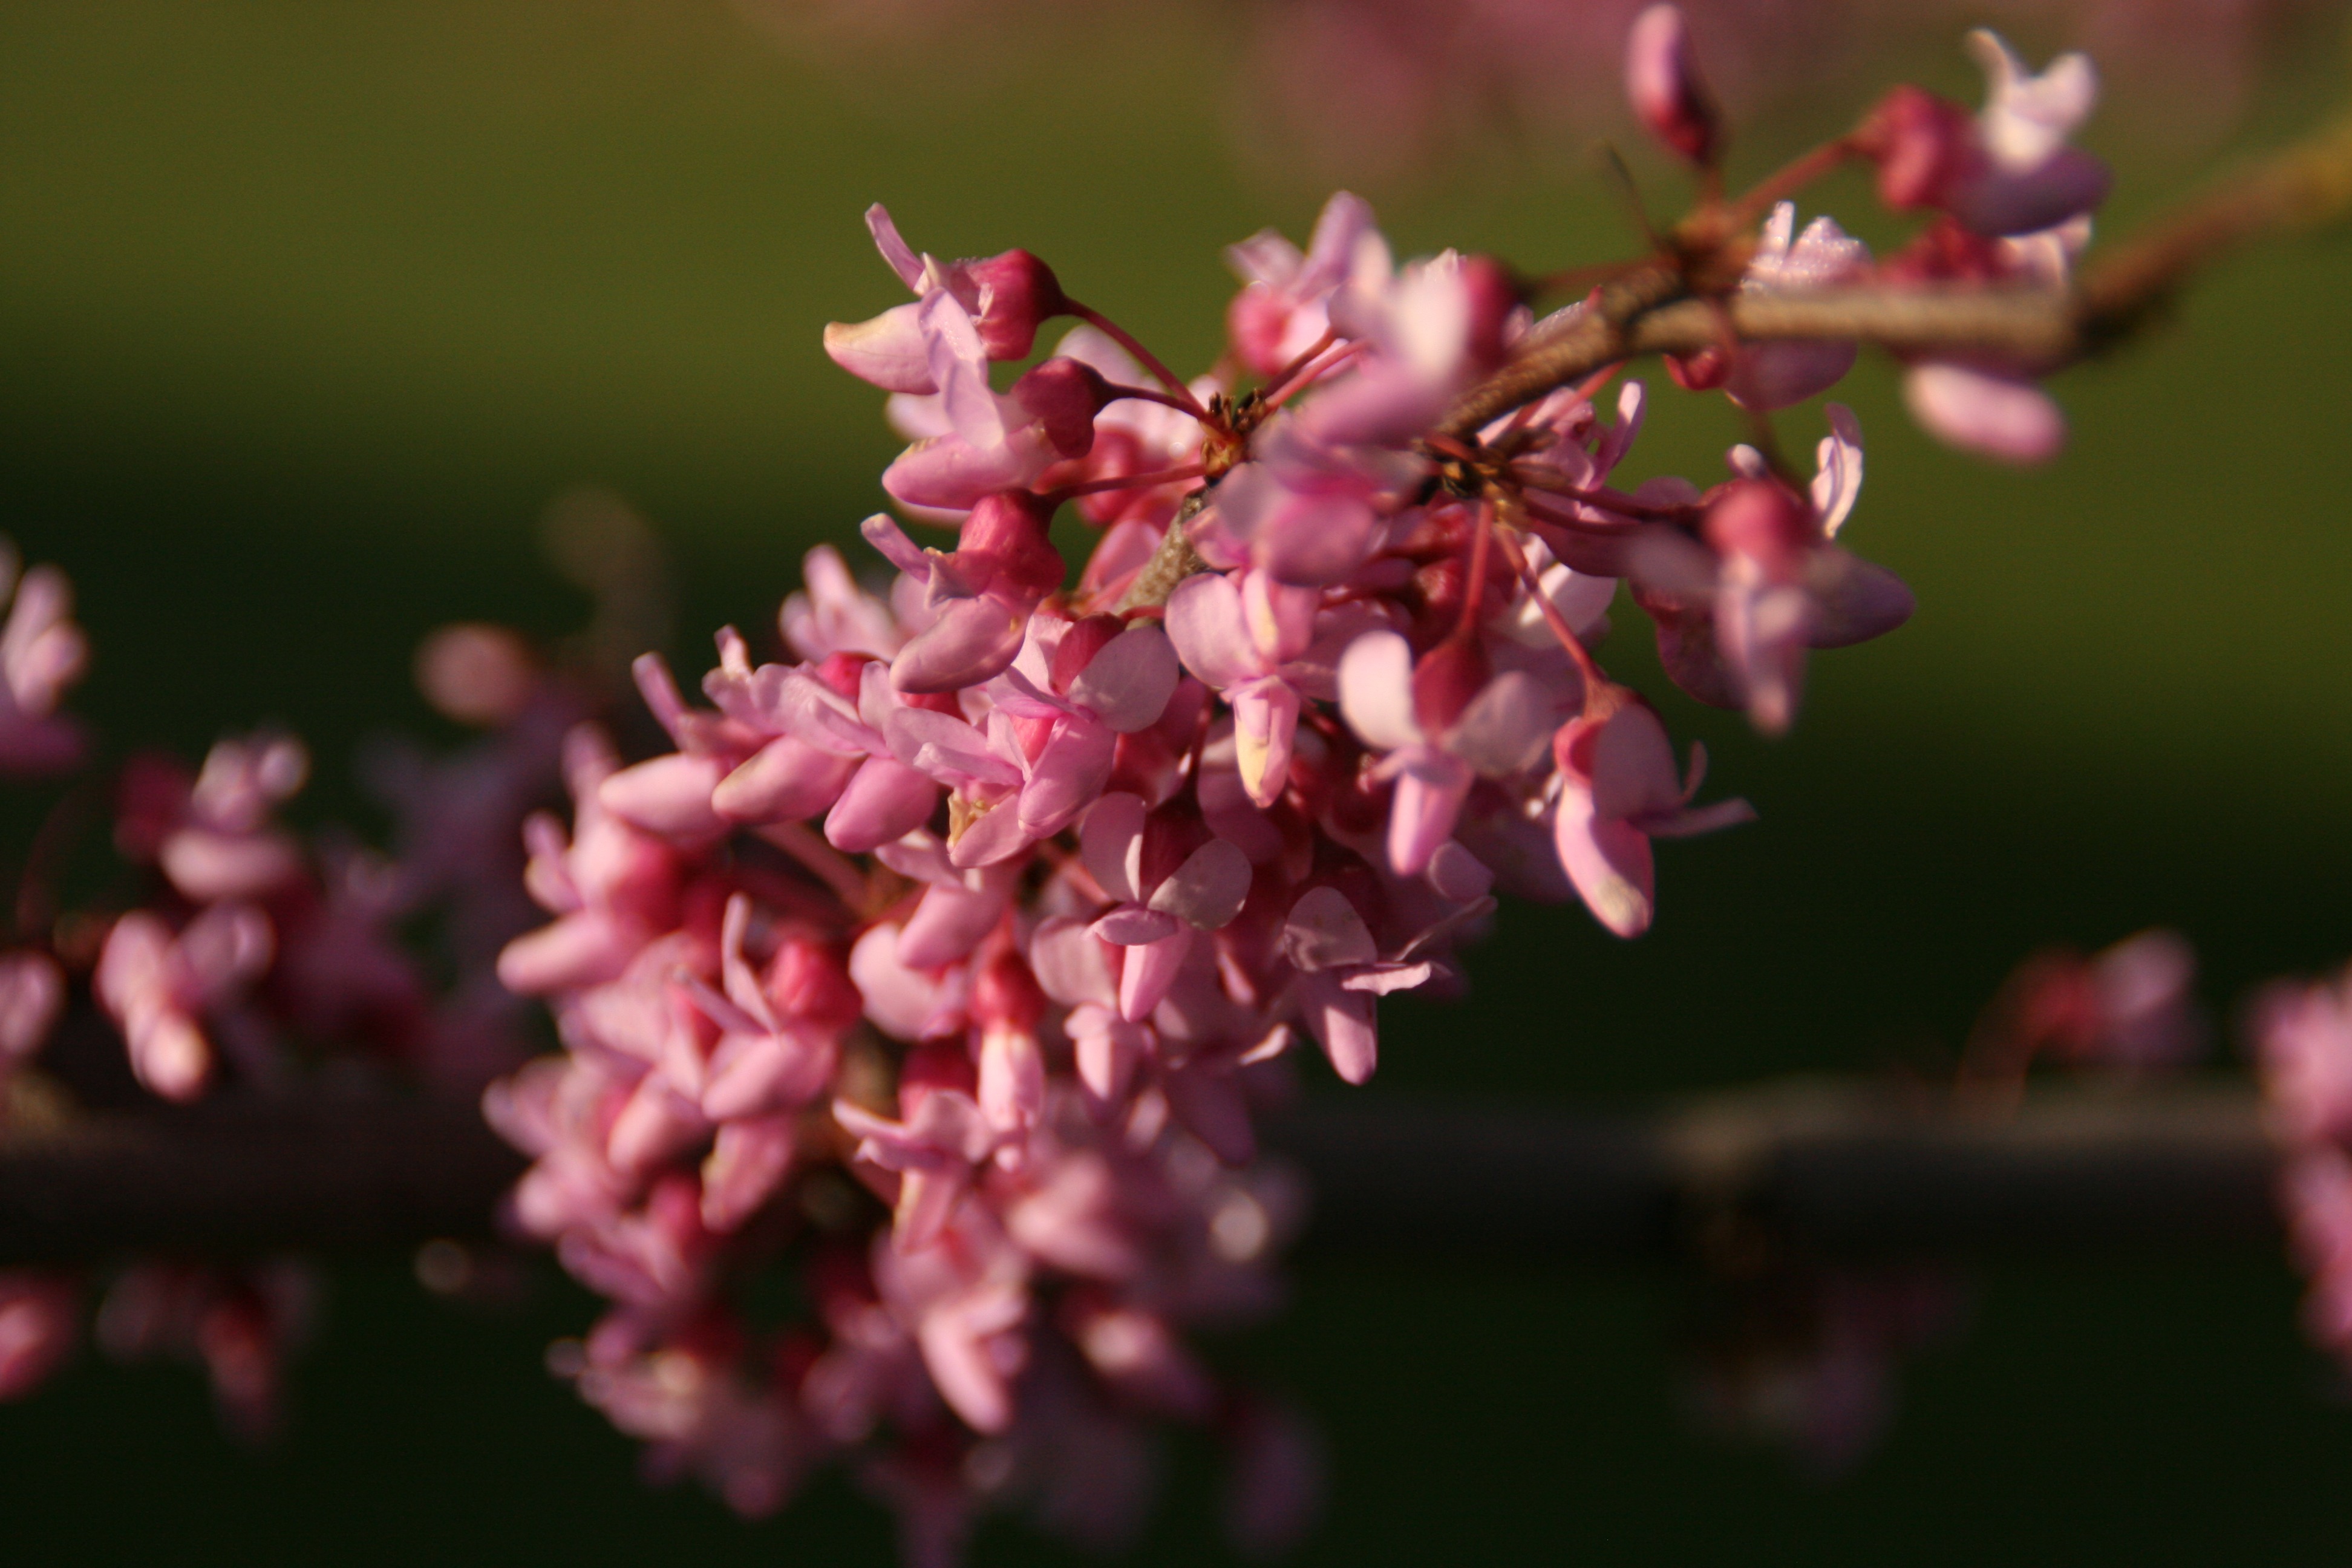
nature, branch, blossom, plant, leaf, flower, petal, spring, red, produce, botany, garden, pink, flora, wildflower, flowers, shrub, blossoms, buds, lilac, bud, macro photography, flowering plant, flower buds, land plant